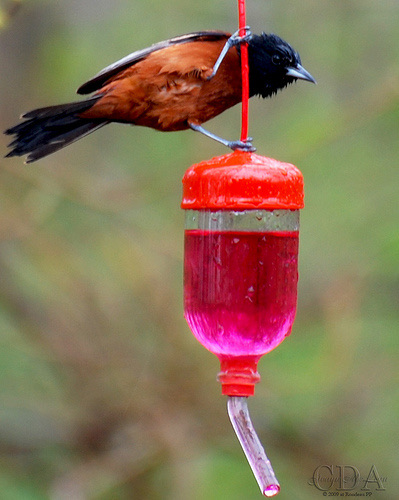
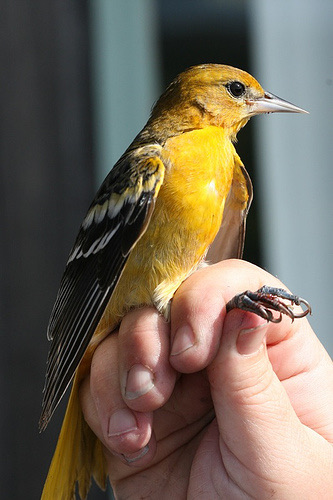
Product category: misc
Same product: yes